Pashtunization

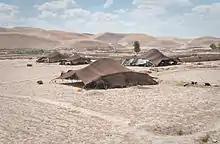
Tents of nomads in Badghis Province, Afghanistan. Known in Pashto as "Kōchyān", they are mostly from the Ghilji tribe and migrate seasonally. Farming villages came into existence in Afghanistan about 7,000 years ago.

The Khalaj people underwent a form of cultural assimilation as a result of living in the Pashtun-populated regions of Afghanistan and Pakistan for several centuries.